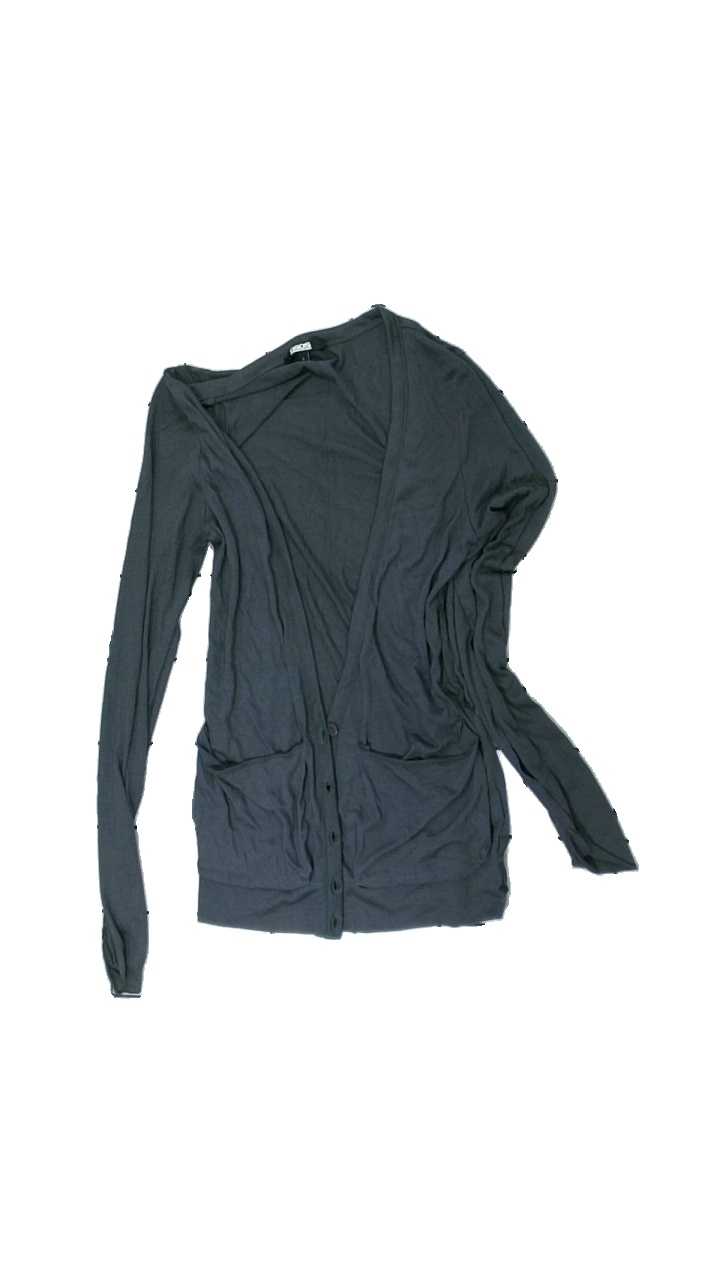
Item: Cardigan (Ladies)
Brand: Asos
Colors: Grey
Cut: Regular
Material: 59% polyester 41% cotton
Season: All
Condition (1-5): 5
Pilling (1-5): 5
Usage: Reuse
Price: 50-100